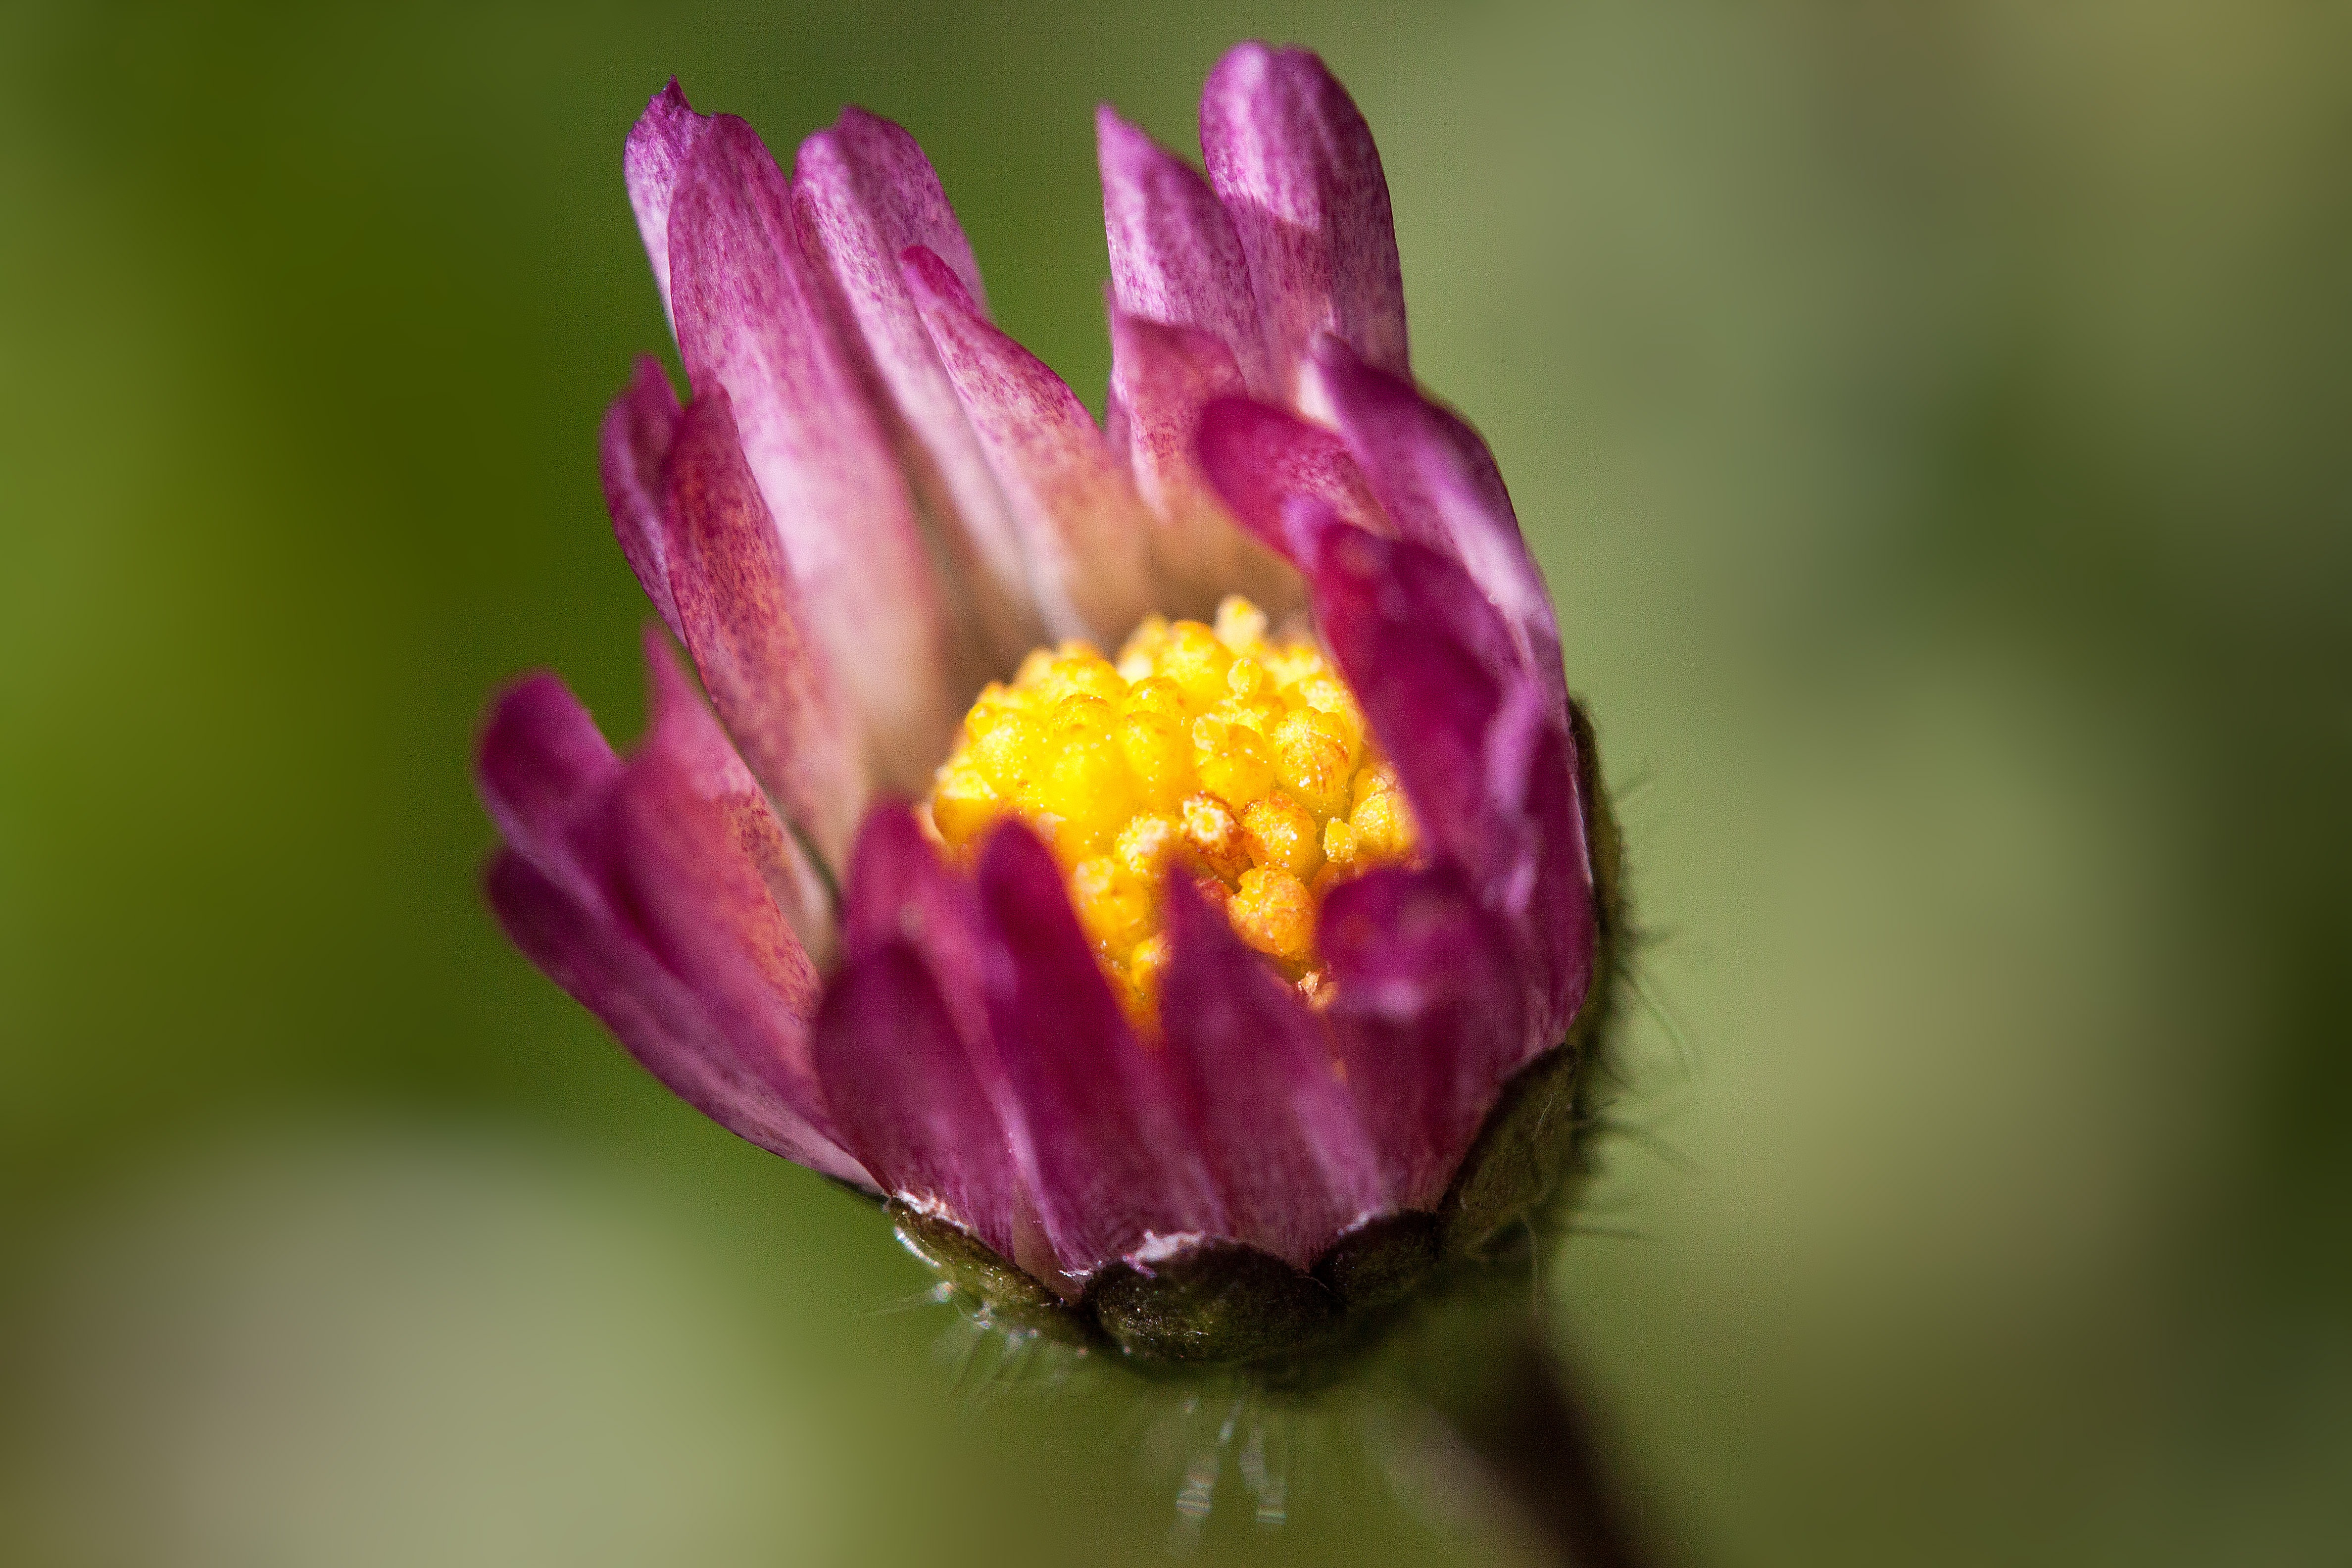
nature, blossom, plant, photography, flower, petal, daisy, green, macro, botany, flora, wildflower, close up, asteraceae, bud, nectar, composites, macro photography, flowering plant, yellow white, herbaceous plant, tausendsch n, little daisy, monatsroeserl, bellis philosophy, m p, plant stem, land plant